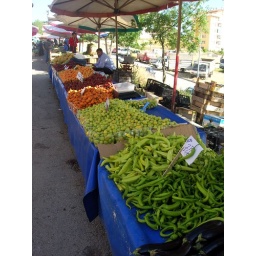
Every week, there is a market in our neighborhood. Julie goes there to get all our fresh fruits and vegetables.